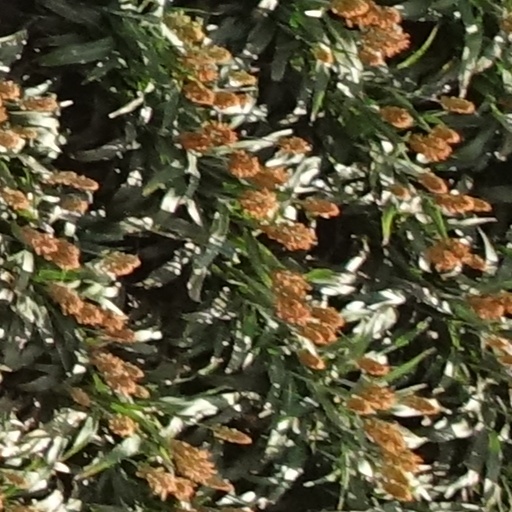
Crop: sorghum